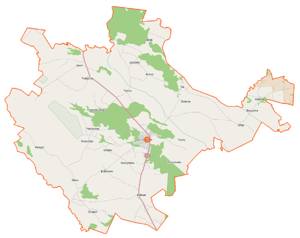
Kadzidło est une gmina rurale de la powiat d'Ostrołęka, dans la Voïvodie de Mazovie, dans le centre-est de la Pologne.